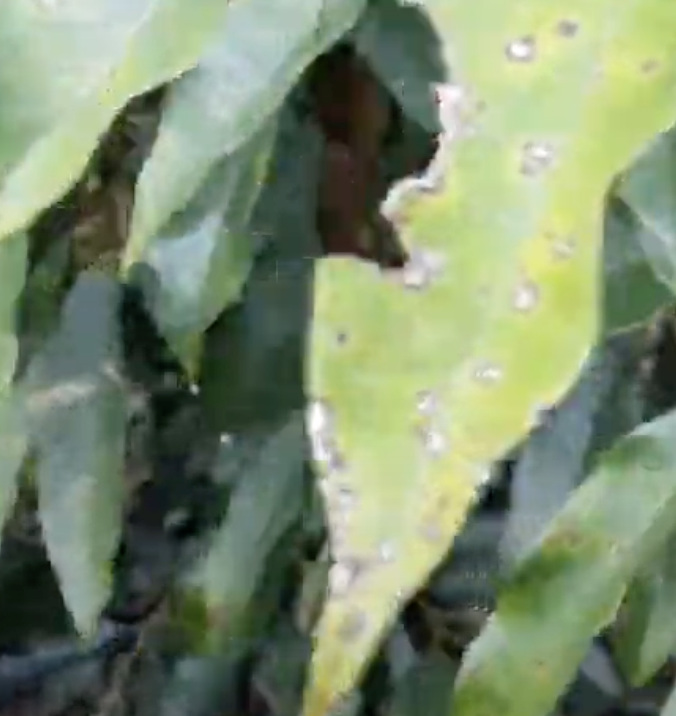
Label: canker_disease